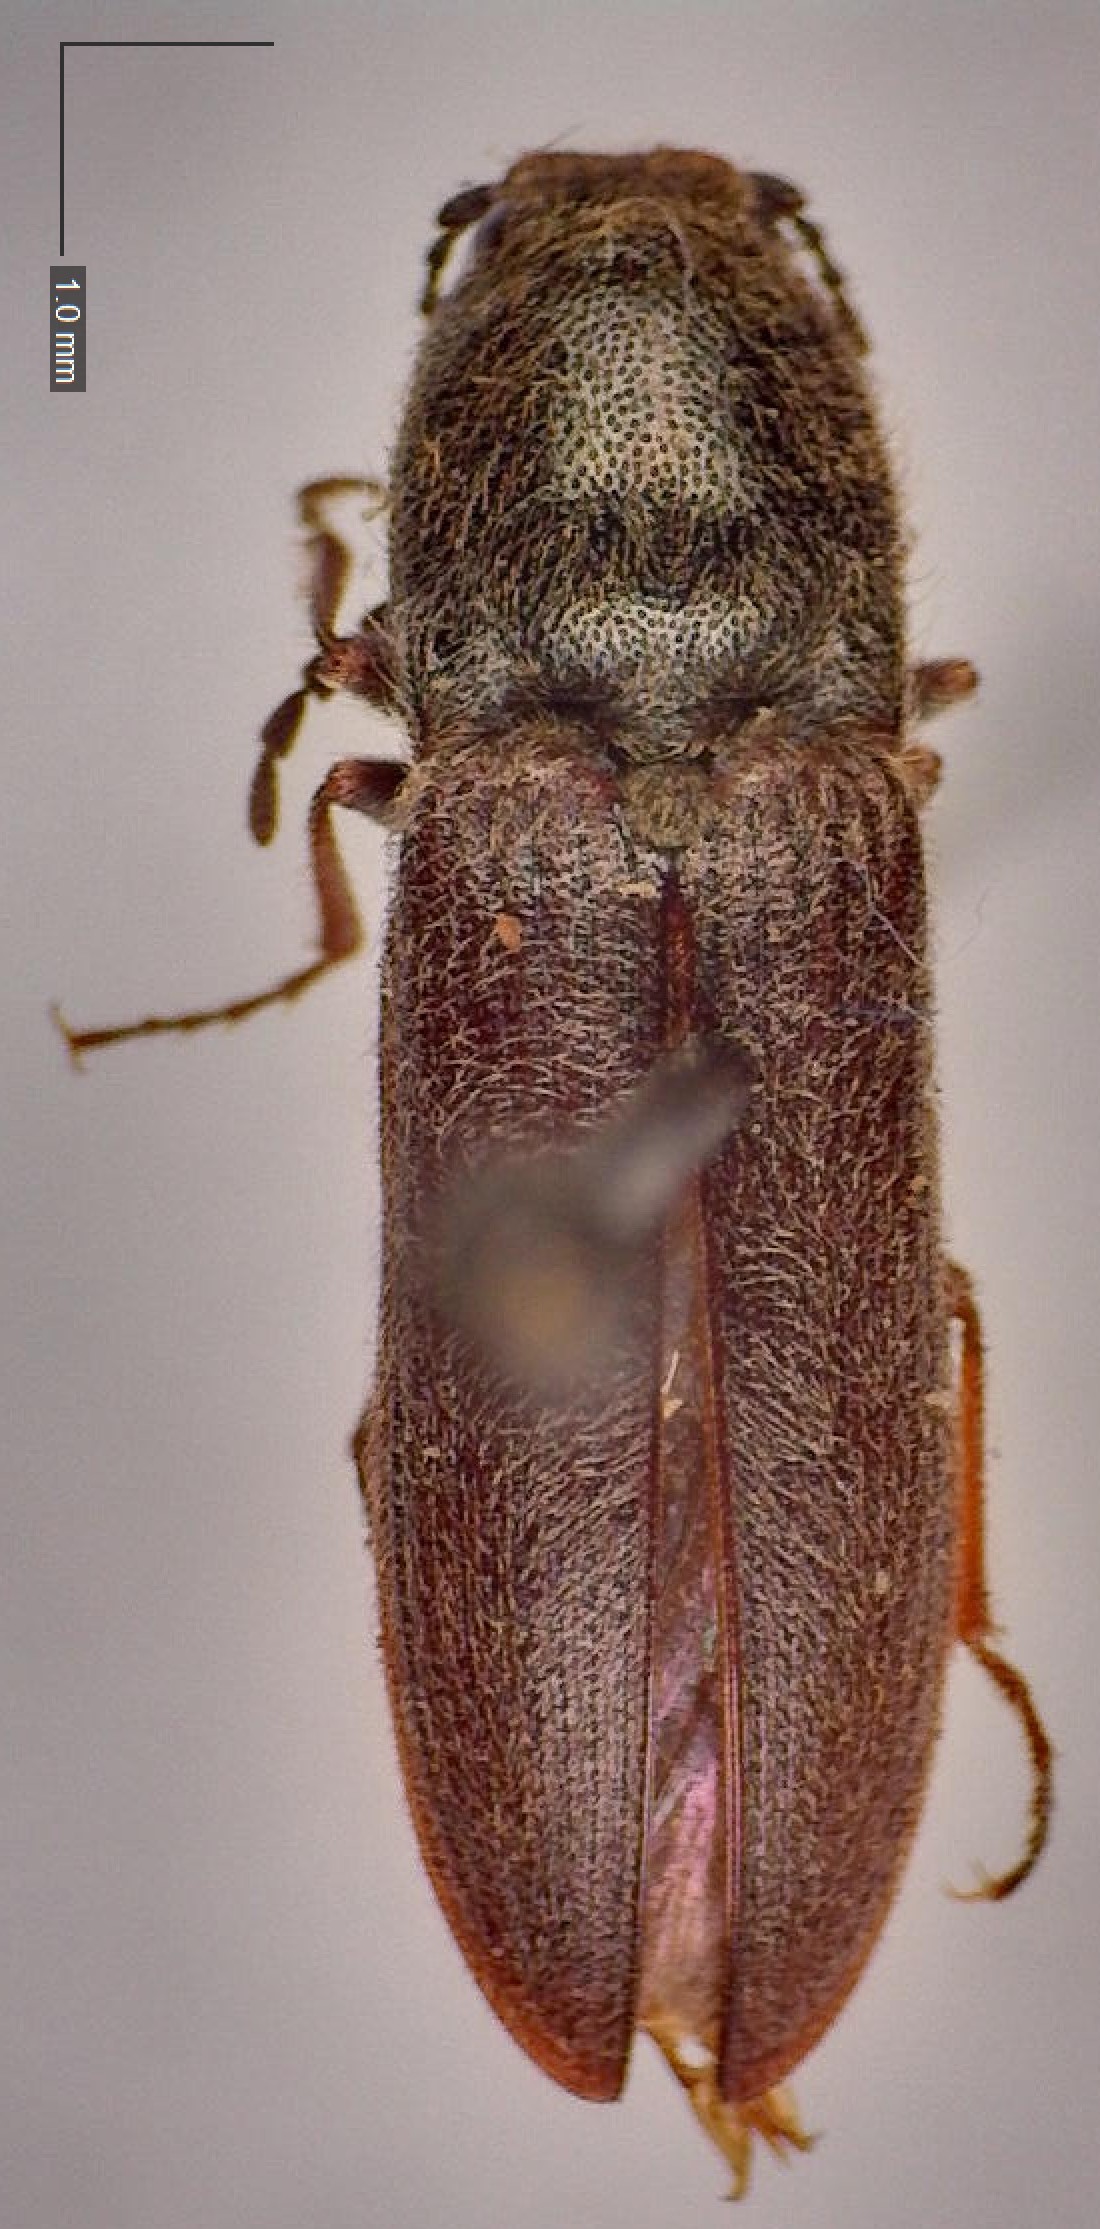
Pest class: clickbeetles_wireworms